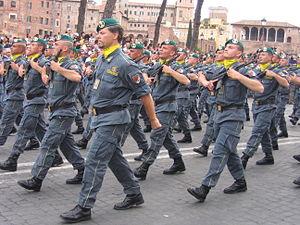
La Garde des finances est la police douanière et financière italienne. C'est un corps qui fait partie des forces armées italiennes mais dépend directement du ministre de l'Économie et des Finances. Elle possède de nombreuses compétences de police judiciaire et de police militaire. Ses principales attributions sont les contrôles douaniers et la lutte contre la fraude, la criminalité financière, la contrebande, le trafic international de drogue, l'immigration clandestine, le financement terroriste, le blanchiment d'argent, la contrefaçon monétaire et d'autres produits, de luxe notamment.